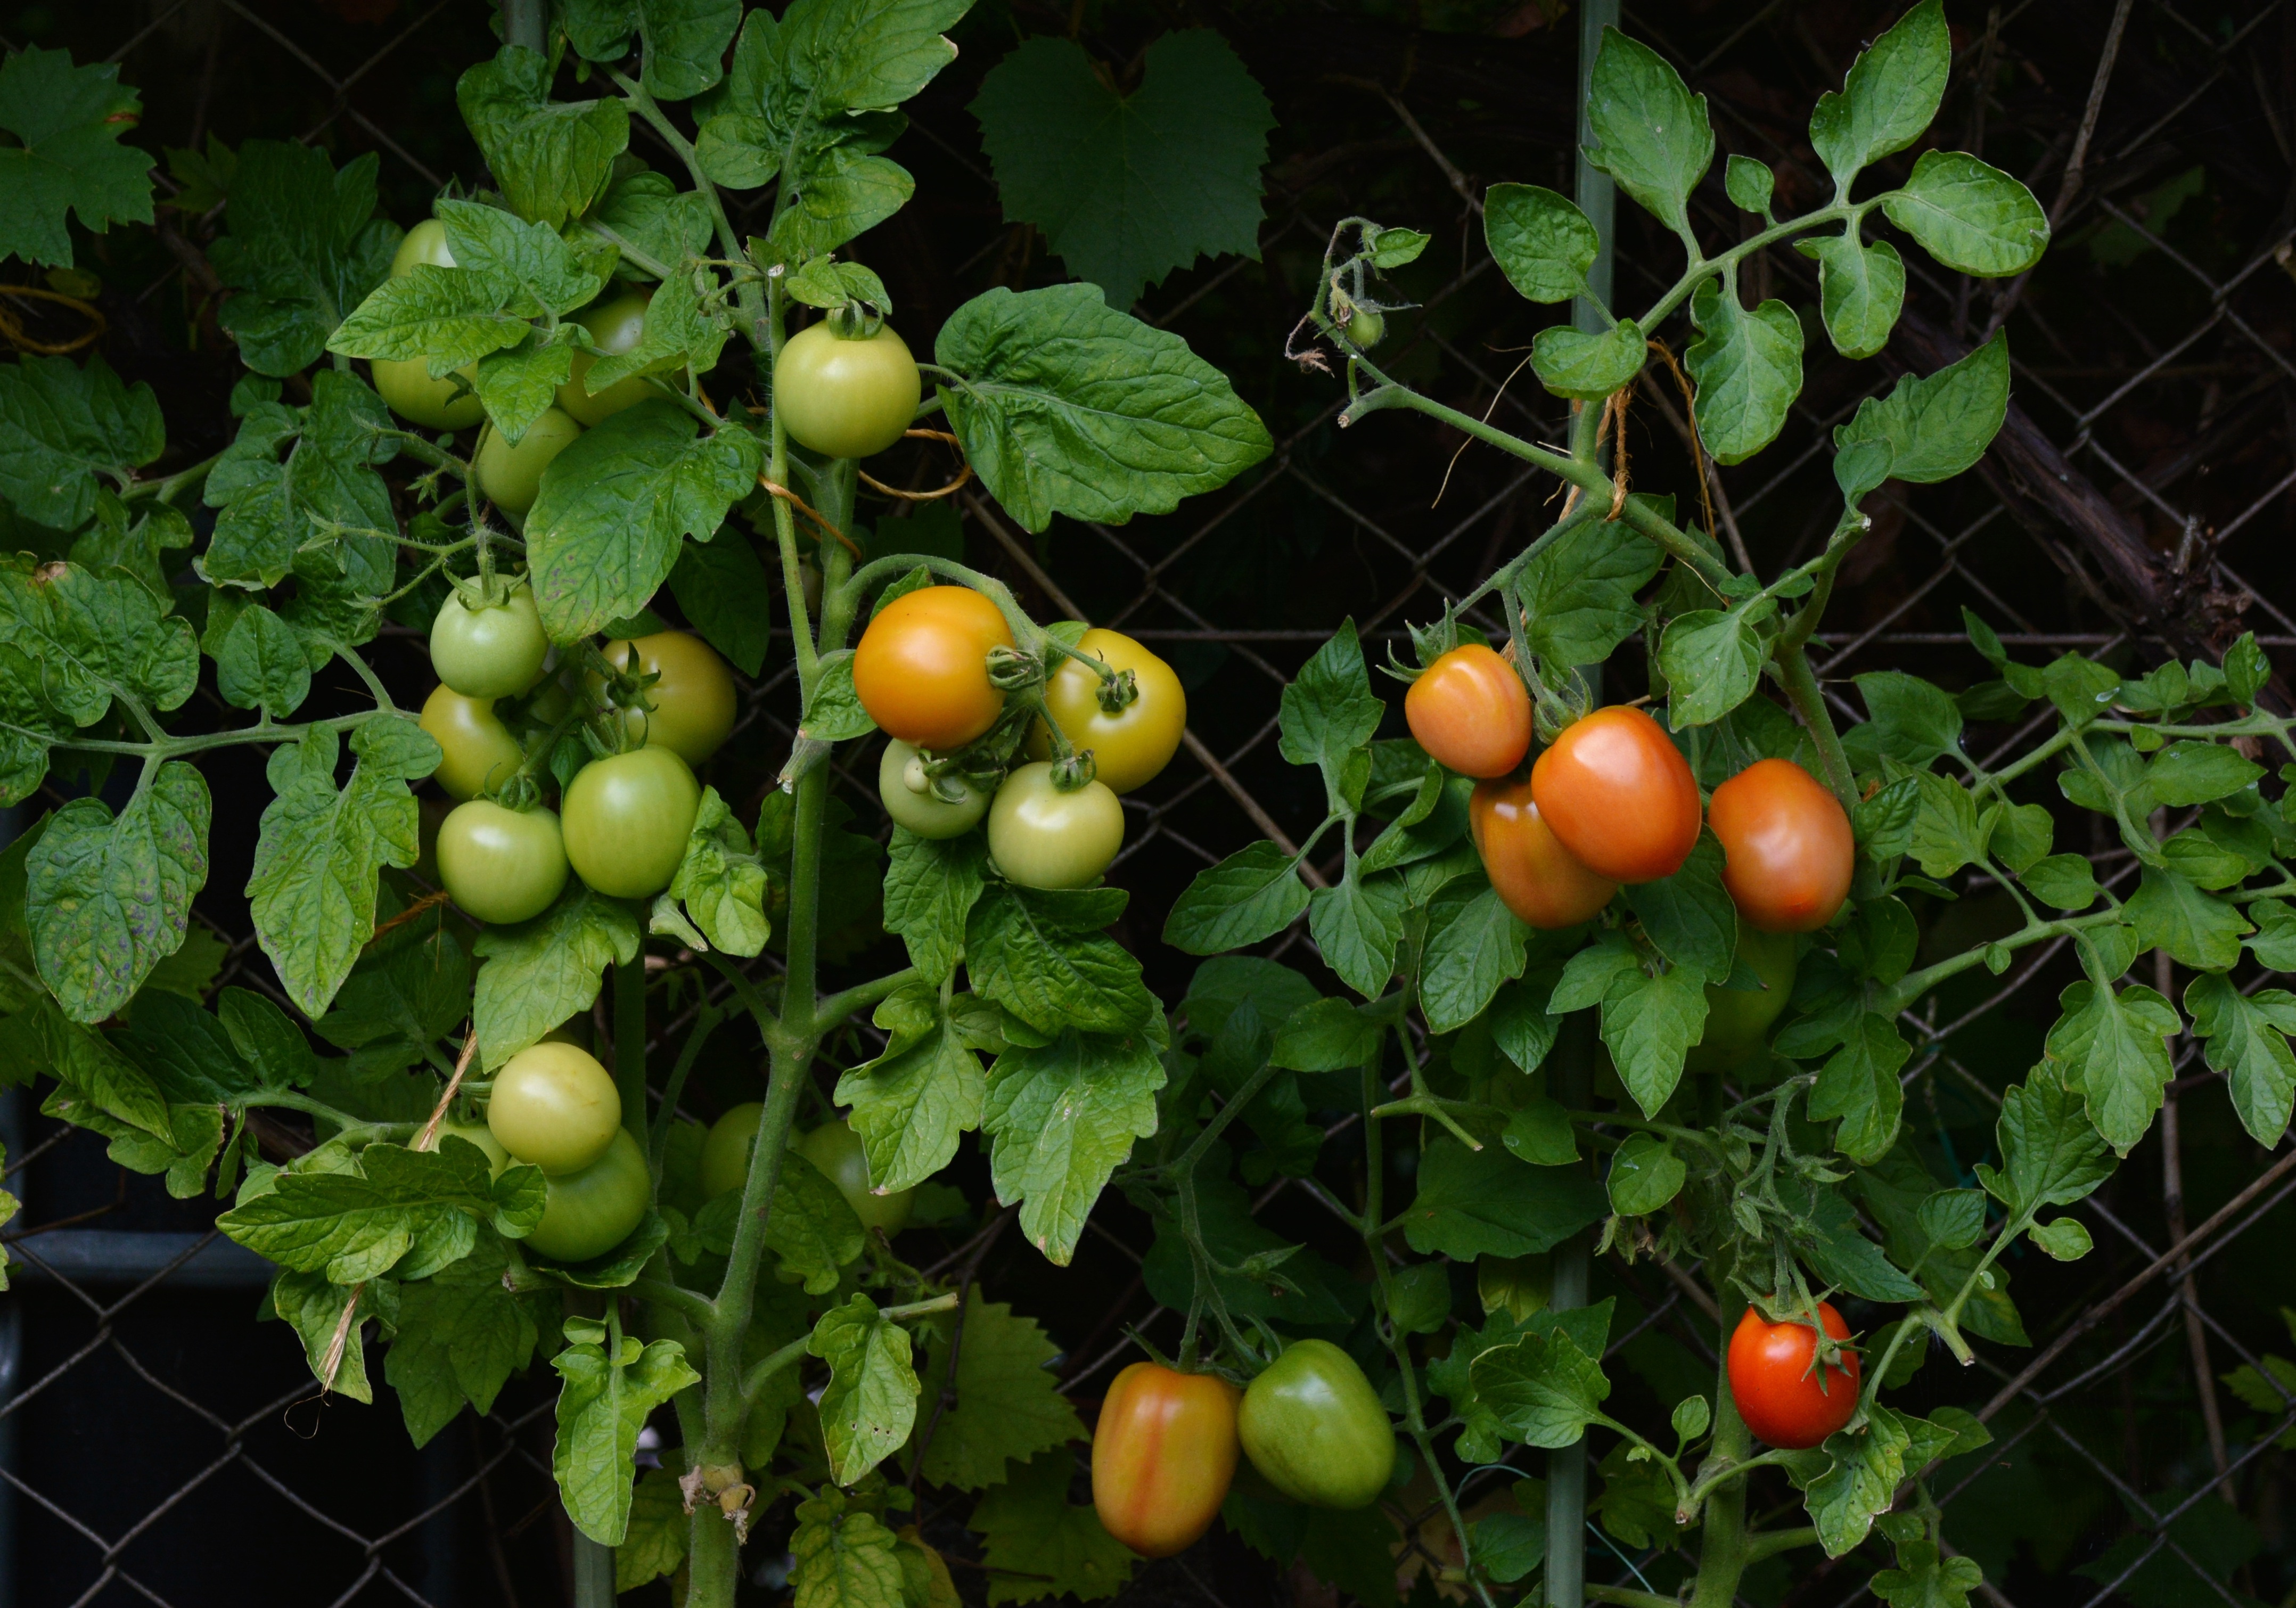
branch, plant, fruit, flower, food, produce, vegetable, garden, tomato, tomatoes, immature, breeding, vegetable garden, flowering plant, rose family, vegetable growing, nachtschattengew chs, tomato breeding, tomato shrub, bush tomatoes, home garden, tomatenrispe, maturation, maturity level, land plant